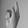
ASL letter: K